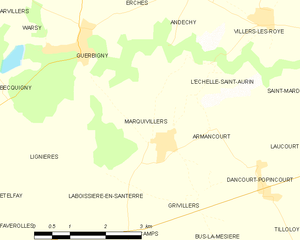
Carte des communes françaises Marquivillers